Muhammad Waheed

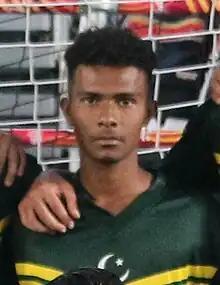
Waheed in 2019

Muhammad Waheed (born 15 October 2002) is a Pakistani professional footballer who plays as a forward for Khan Research Laboratories and the Pakistan national team.